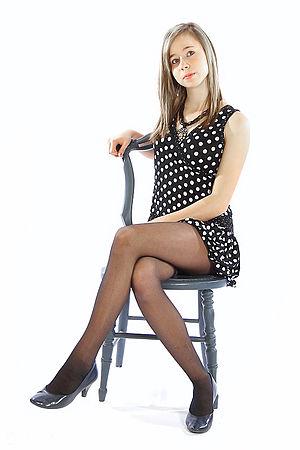
La station assise, ou position assise, est une station de l'être humain, dans laquelle le corps s'appuie sur les fesses ou l'arrière des cuisses, avec le tronc à la verticale. C'est une adaptation biomécanique du corps humainque le bébé apprend à maîtriser avant de savoir marcher et l'une des positions de repos ou de travail, plus utilisées dans les sociétés modernes où la chaise, le banc, le tabouret se sont développés, alors que la position accroupie est plus souvent utilisée dans les sociétés traditionnelles. C'est l'une des positions possibles pour l'accouchement. Elle est parfois aussi recommandée pour certaines opérations médicales et chirurgicales, avec des effets cardiorespiratoires alors à prendre en compte.
À l'origine un escarpin est une chaussure à fine semelle avec ou sans talon. Cette chaussure est dite « décolletée » car elle laisse apparaître le cou-de-pied.